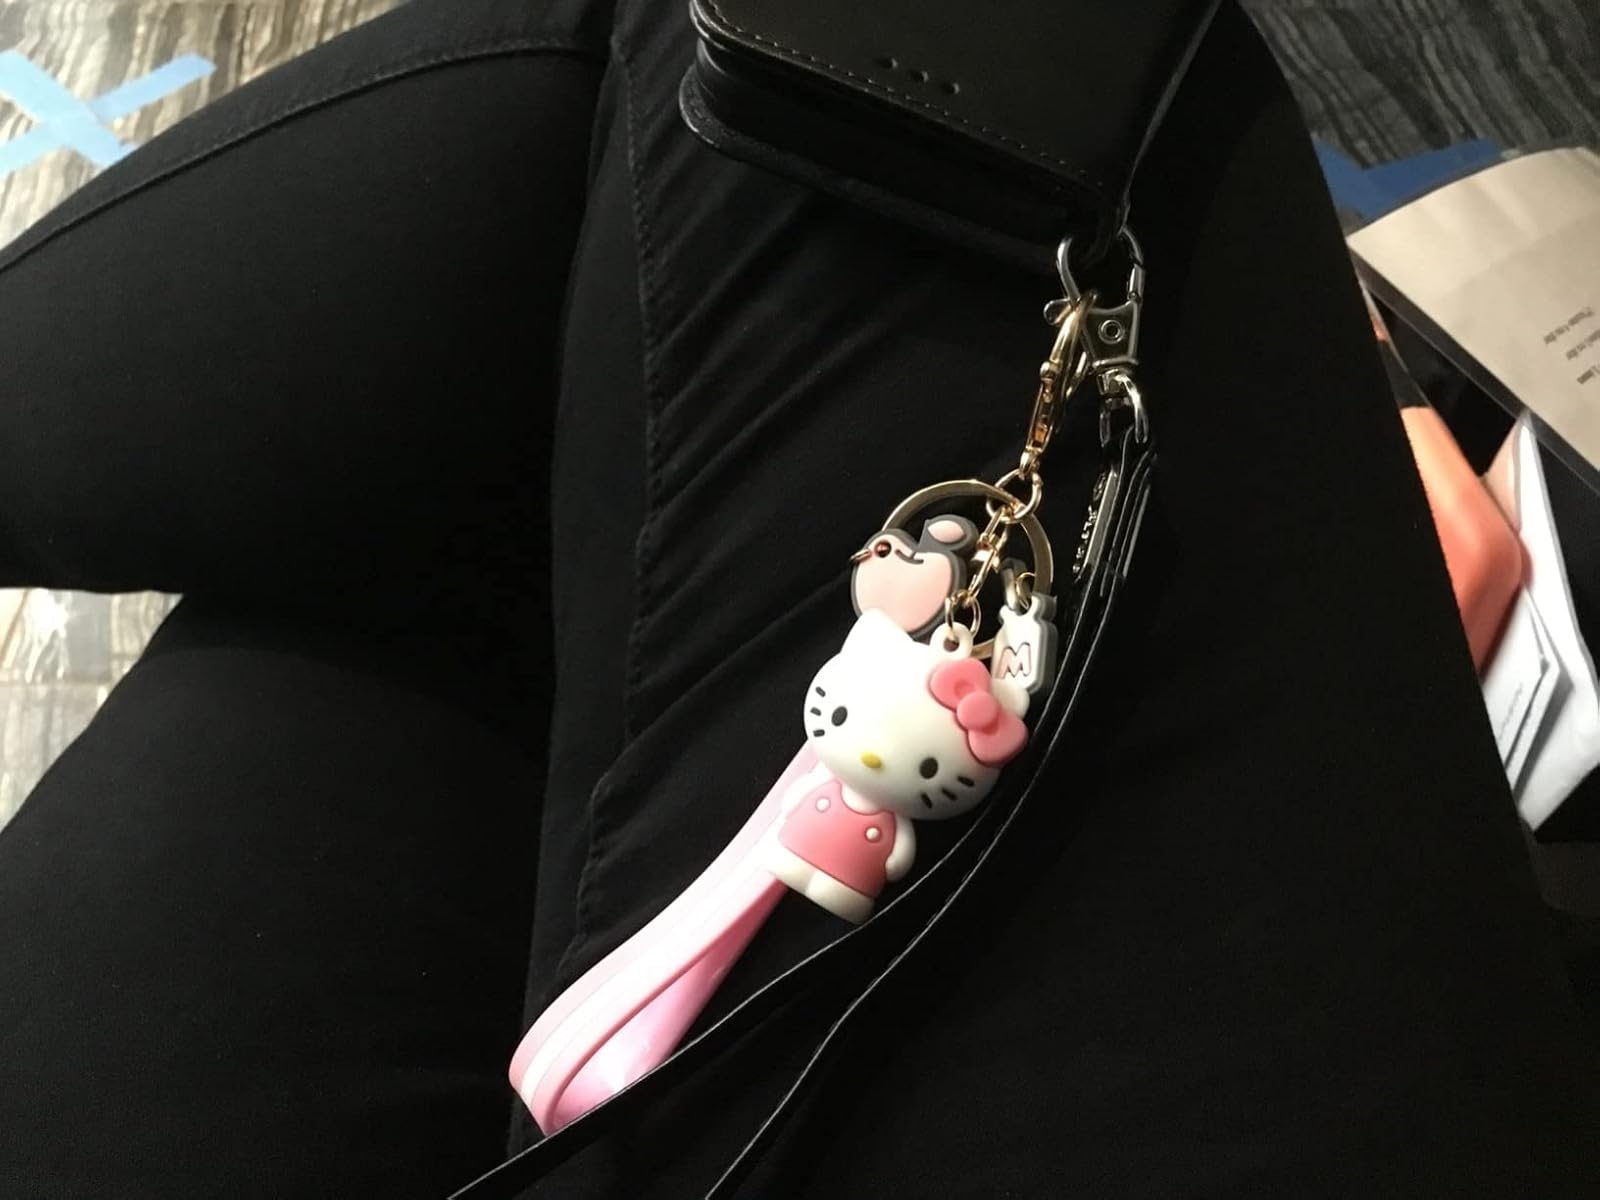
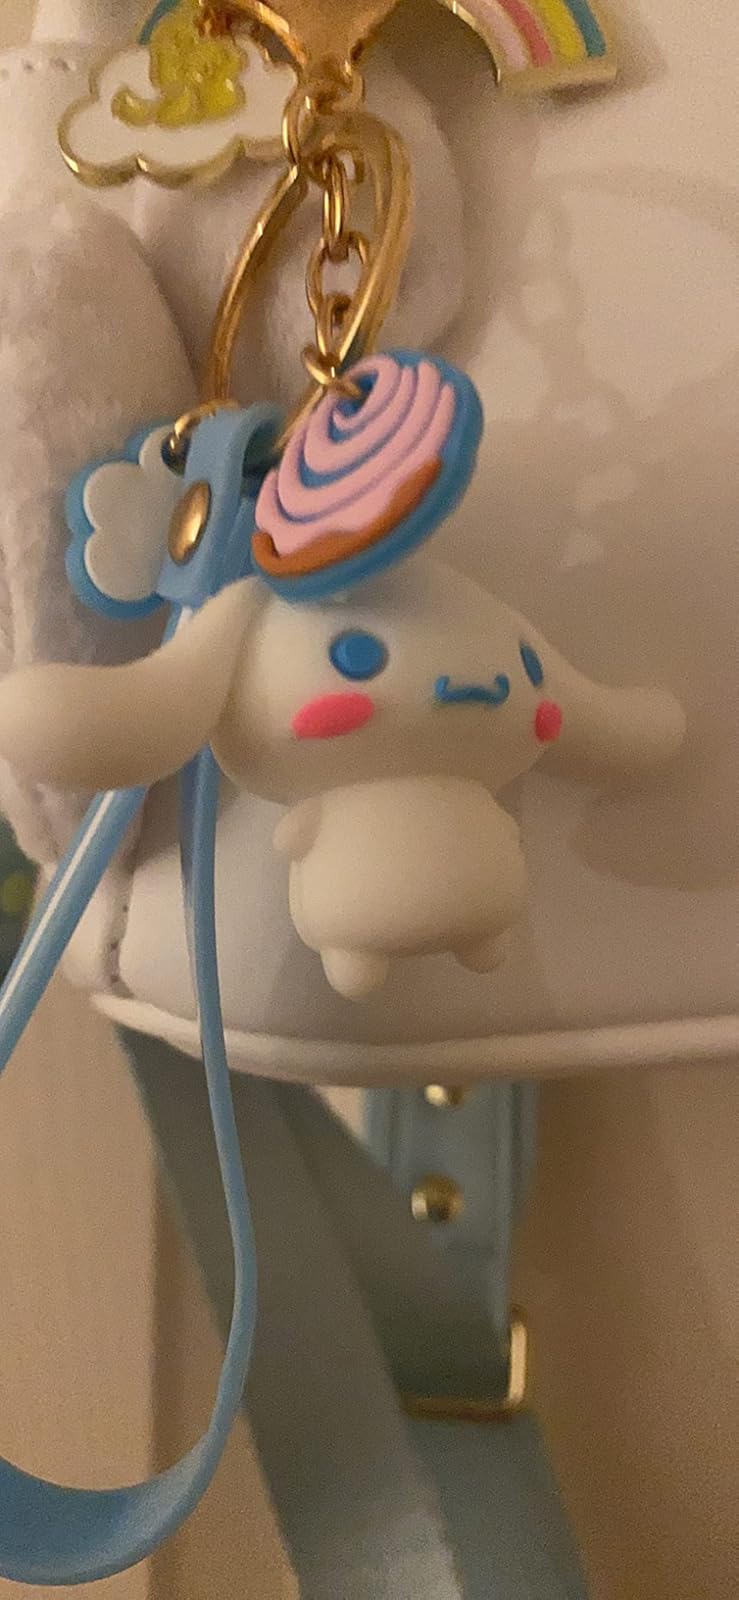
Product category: accessories_keychain
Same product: no